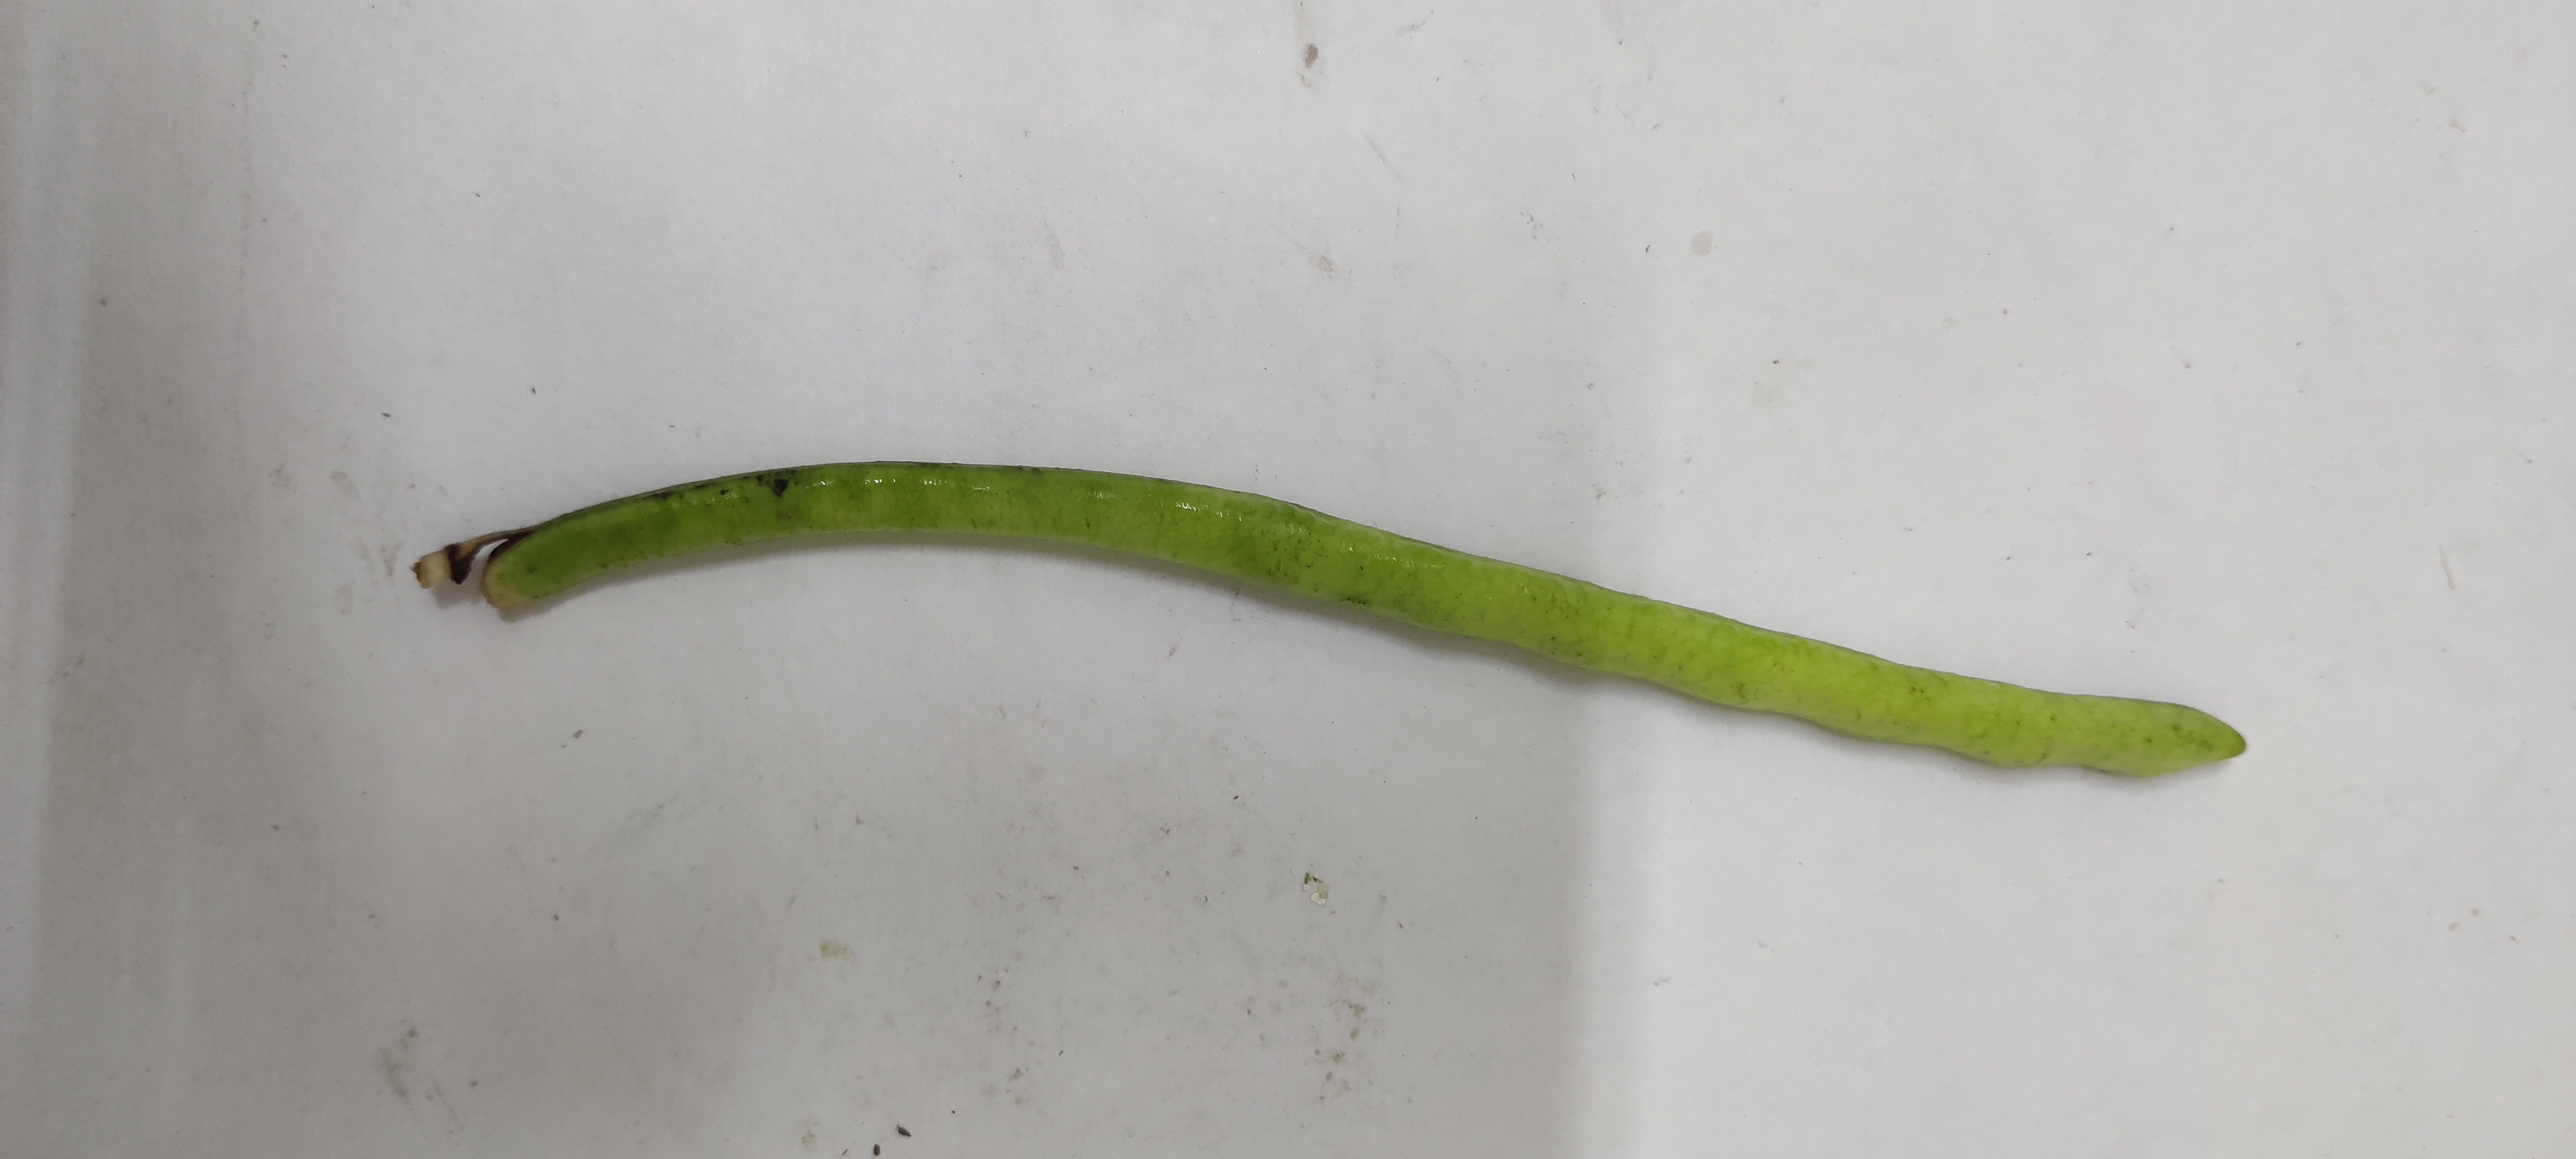
Crop: Cowpea
Condition: Fresh